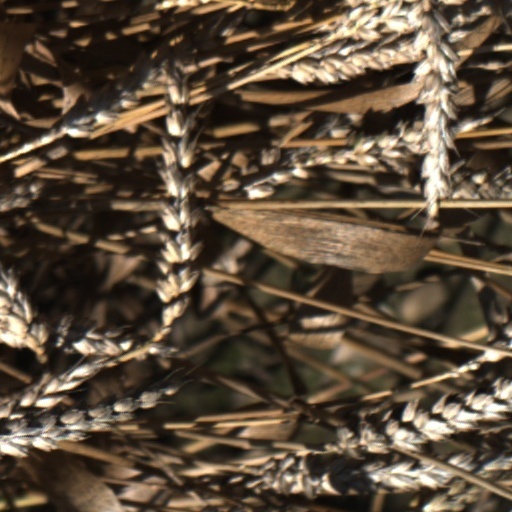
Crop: wheat